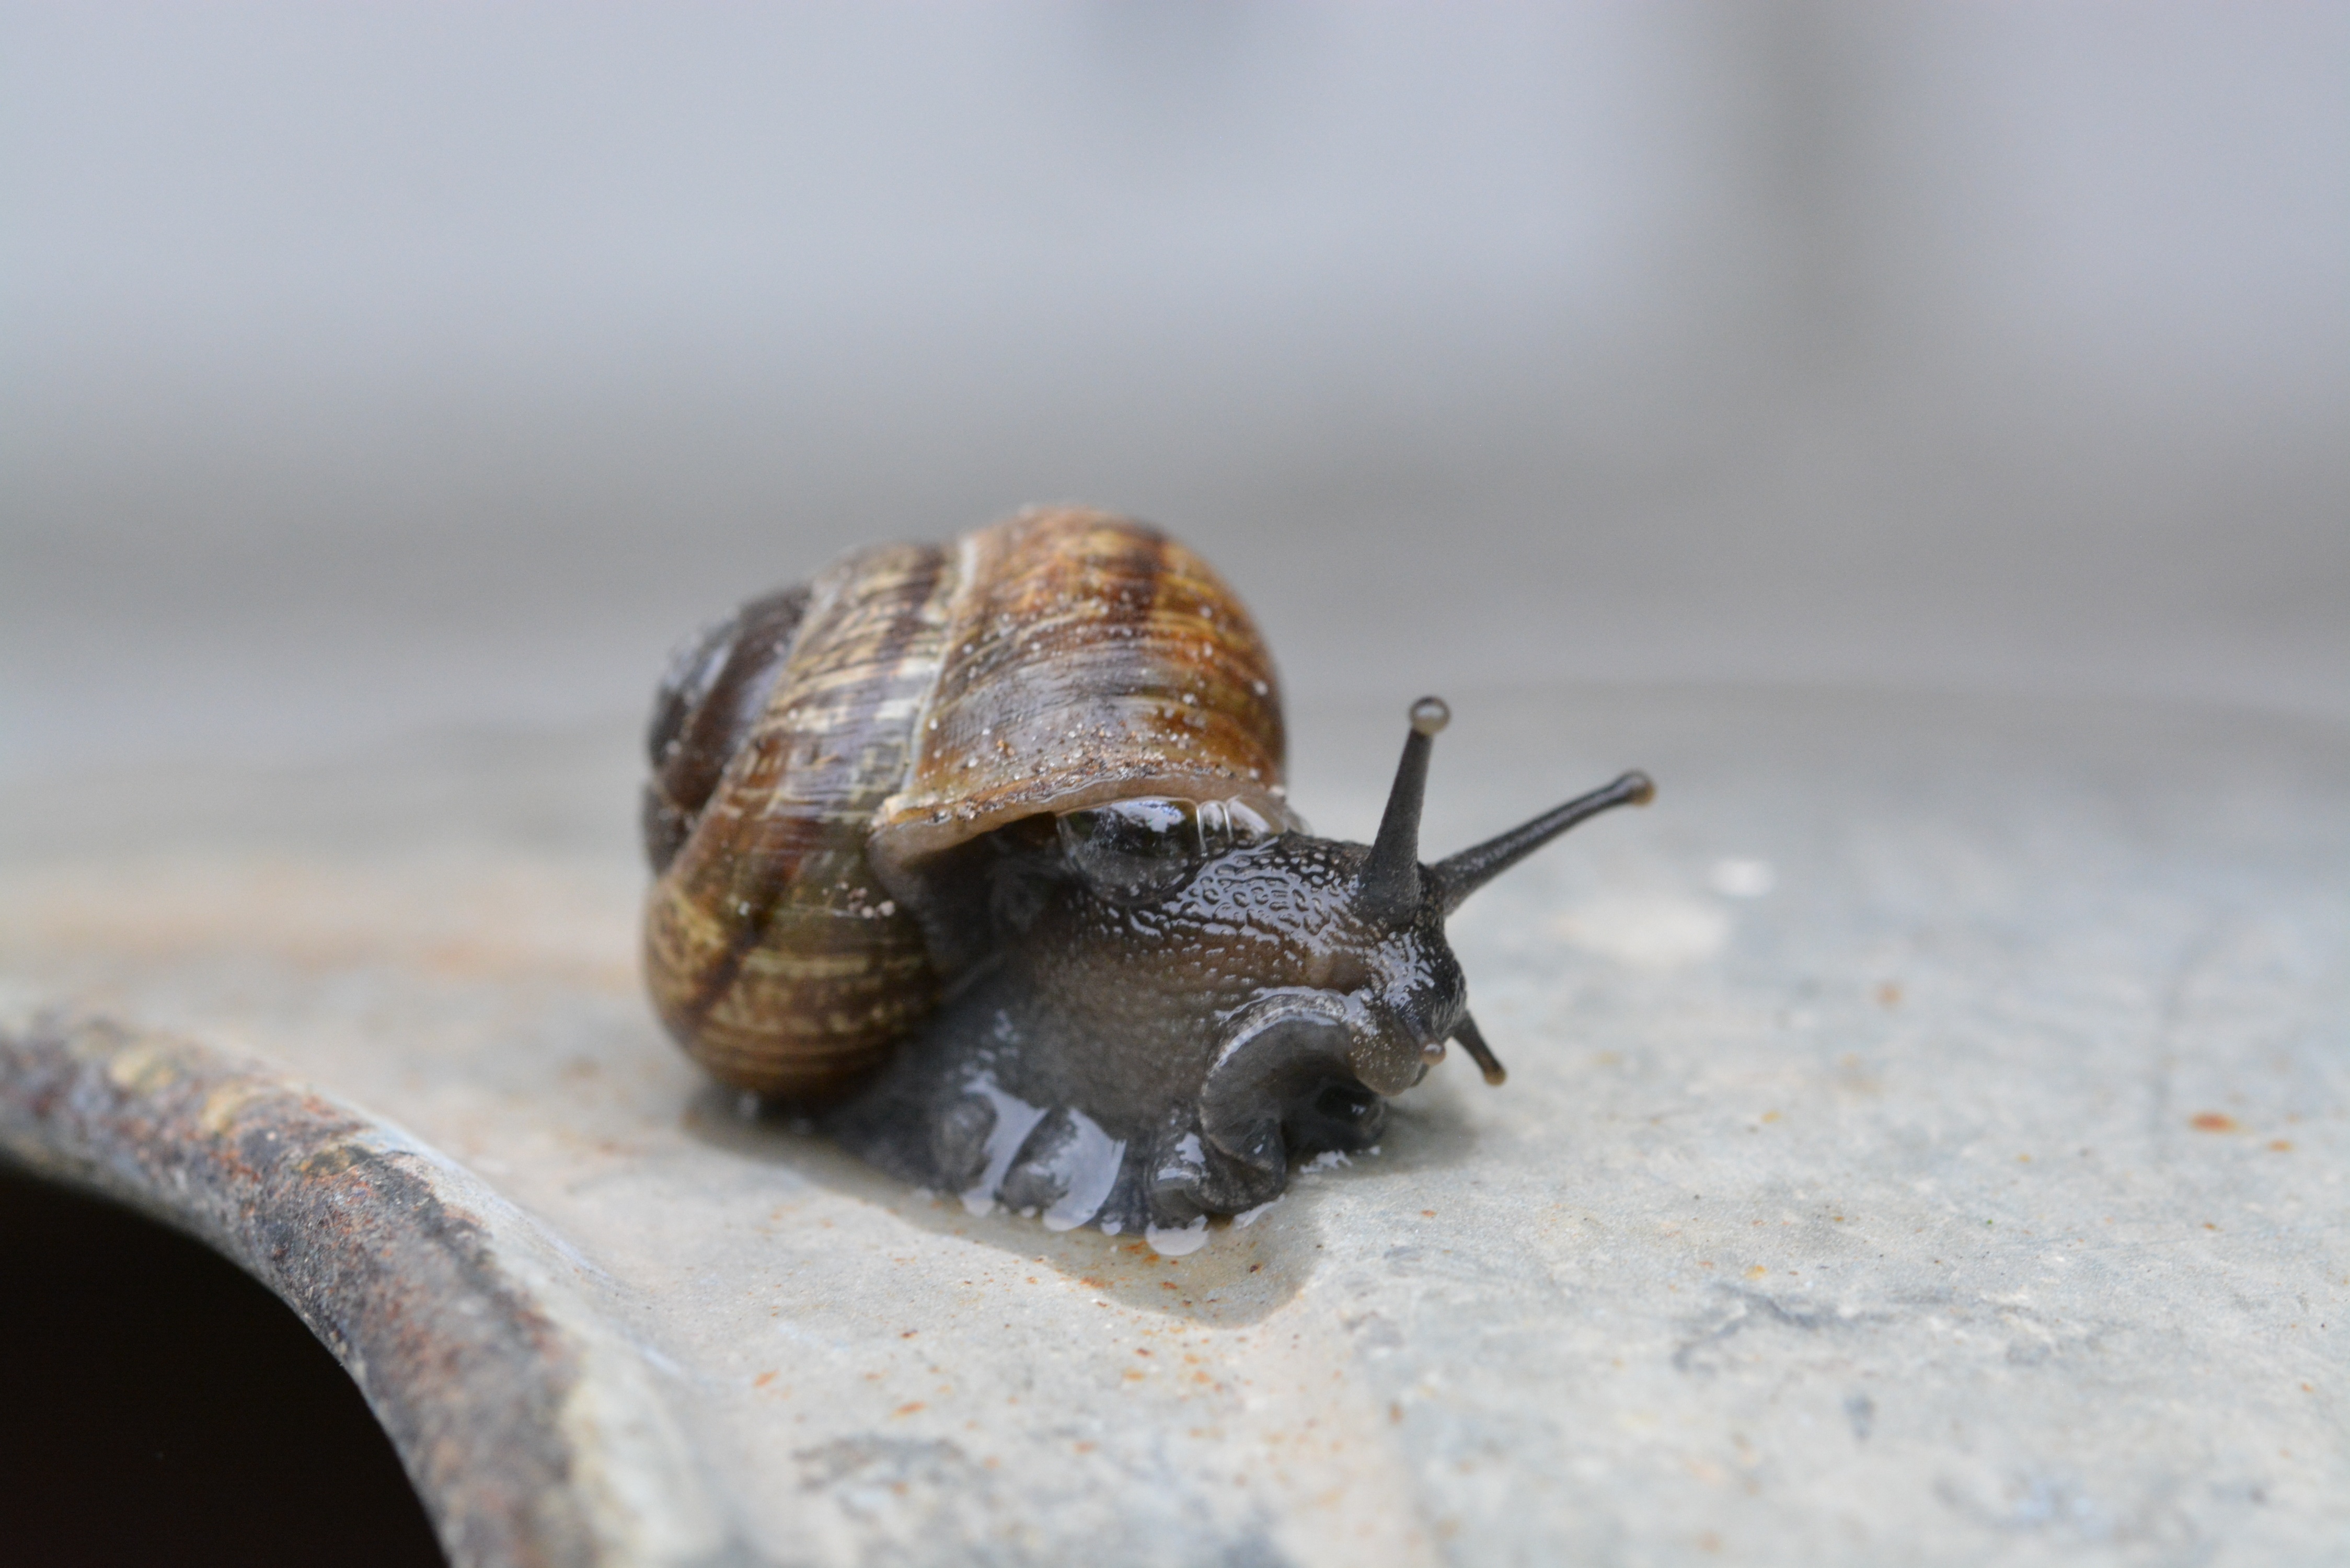
insect, macro, close, fauna, shell, invertebrate, close up, mollusk, snail, molluscs, macro photography, sea snail, snails and slugs